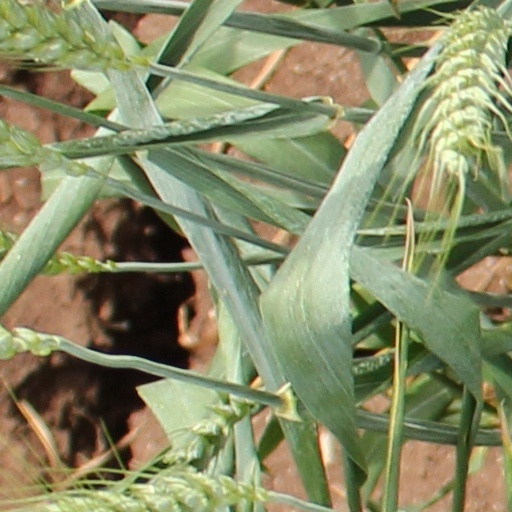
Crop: wheat